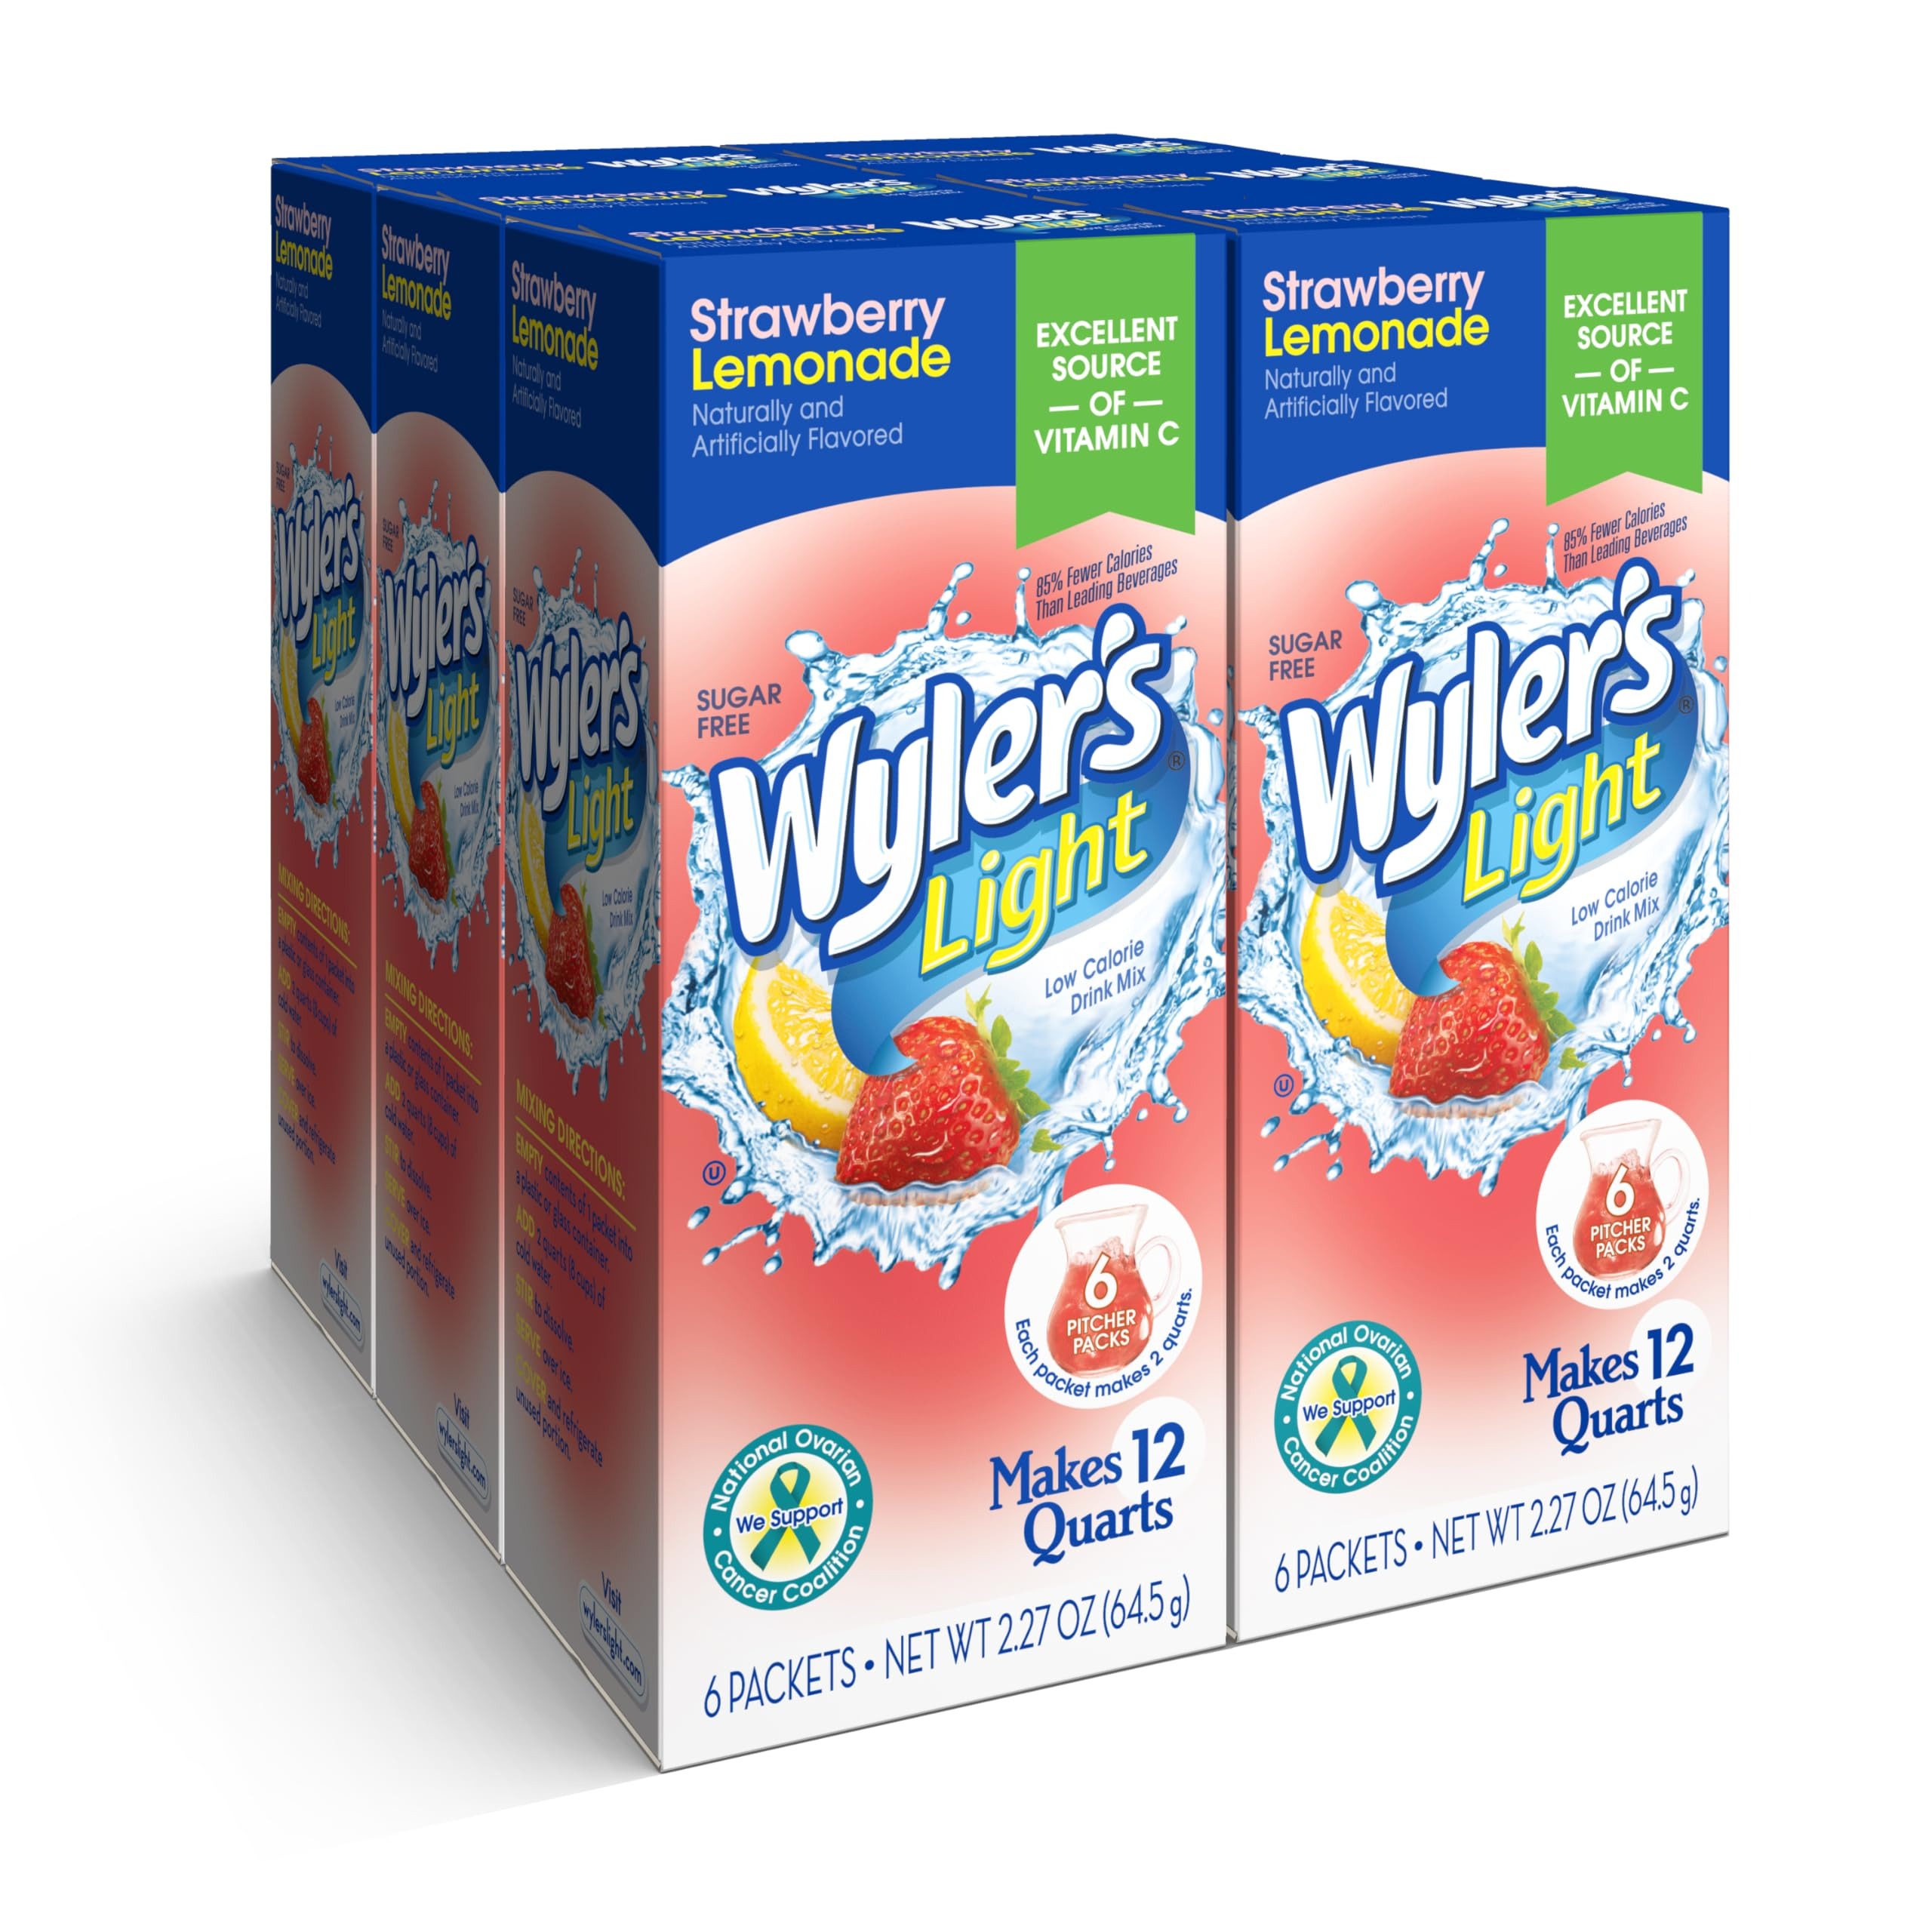
Item Name: Wyler's Light Pitcher Packs, Water Drink Mix, Strawberry Lemonade, 6 Boxes (36 Pitcher Packets)
Bullet Point 1: MAKES 72 QUARTS: Each case contains 6 boxes of Wyler’s Light drink mix, each making 12 quarts of Wyler’s Light water enhancer - giving you a total of 72 refreshing quarts of Wyler's Light!
Bullet Point 2: A HEALTHIER CHOICE: Wyler’s Light 12 Quart Pitcher Packs are sugar free and have only 5 calories per serving, 85% fewer than leading beverages.
Bullet Point 3: EXCELLENT SOURCE OF VITAMIN C: Get a dose of your daily nutrients while enjoying a fantastic fruit flavor.
Bullet Point 4: QUICK AND CONVENIENT: Just add water and mix! Easy to put together for yourself or for large parties & gatherings.
Bullet Point 5: NEW PACKAGING: Our Wyler's Light Pitcher Packs are now made with recyclable carton packaging
Value: 13.62
Unit: Ounce

Price: 28.205